Atmosphere of Triton

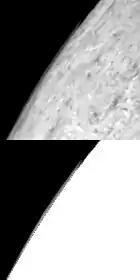
A cloud over the limb of Triton, taken by "Voyager 2". The bottom image crops out Triton's horizon, making the thin clouds easier to see

Nitrogen ice particles form clouds in the troposphere a few kilometers above the surface of Triton. Above them a haze is present extending up to 30 km from the surface. It is believed to be composed largely of hydrocarbons and nitriles created by the action of the Sun's and stellar ultraviolet light on methane.